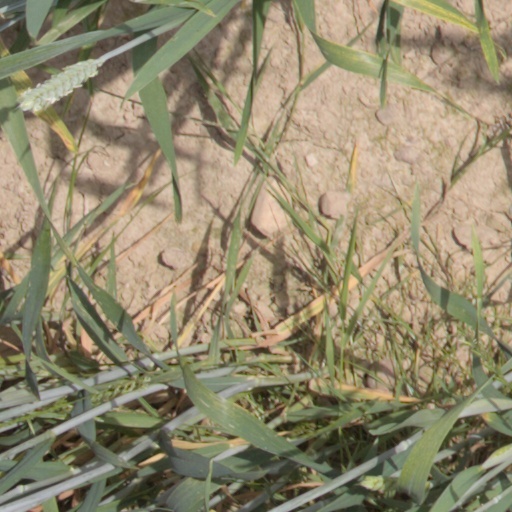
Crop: wheat